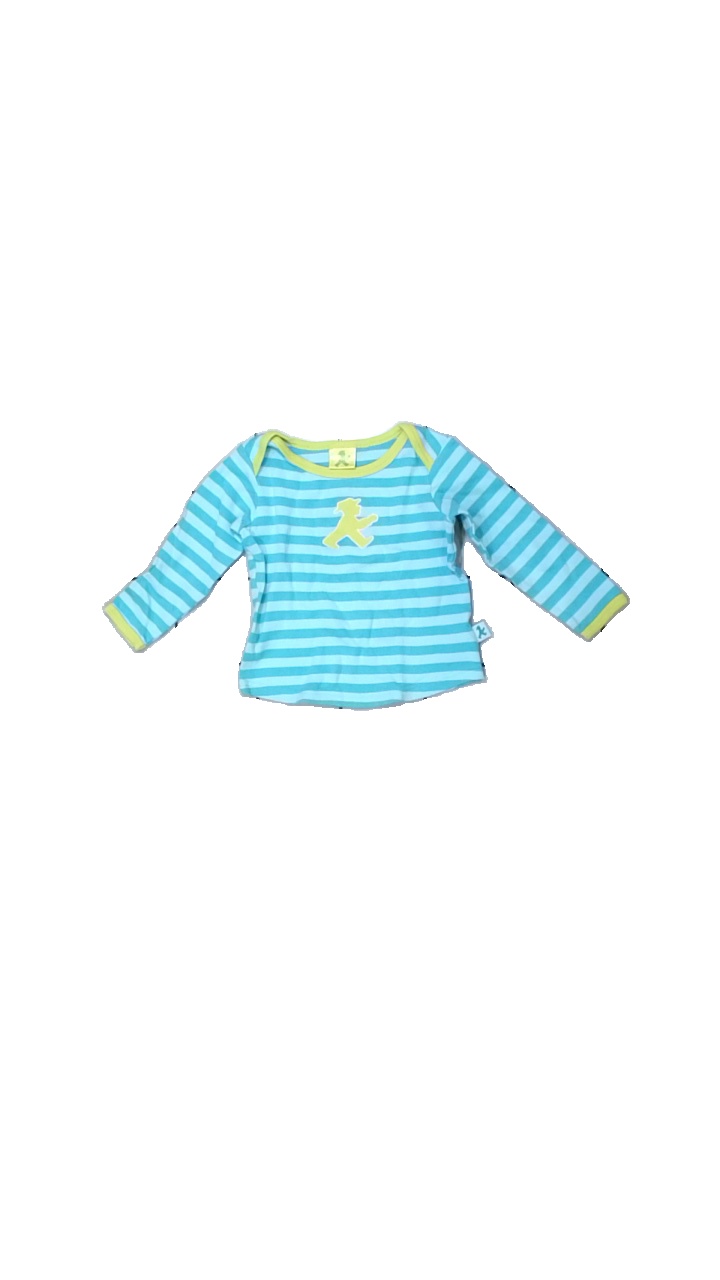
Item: Top (Children)
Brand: Mini Ampelman
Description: randig långärmad tröja med människa fram, nopprig
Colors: Blue, Green
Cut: Regular
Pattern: Striped
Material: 100% cotton
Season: All
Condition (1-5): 2
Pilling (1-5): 2
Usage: Export
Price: <50